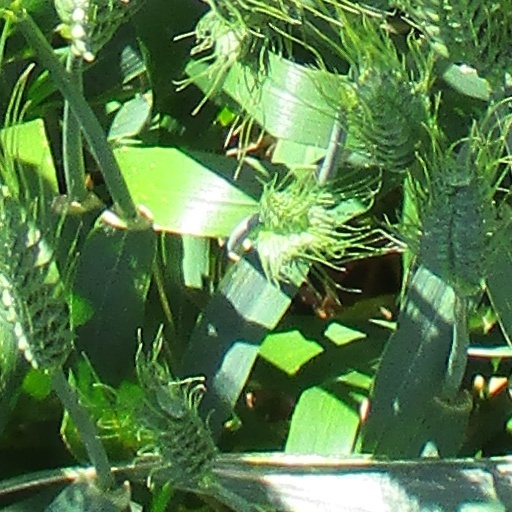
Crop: wheat